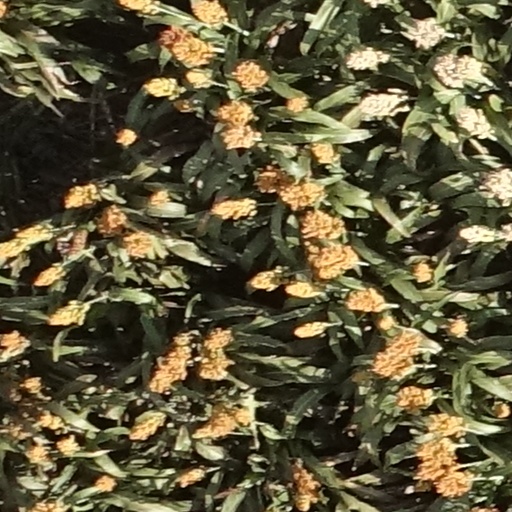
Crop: sorghum